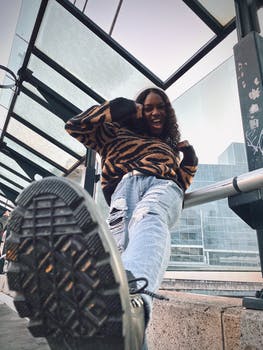
Label: No Watermark